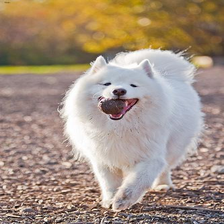
Species: dog
Breed: samoyed